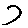
Label: 7